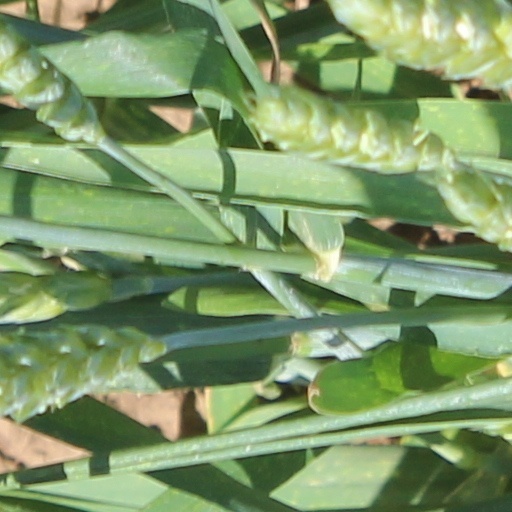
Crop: wheat